China Women's Film Festival

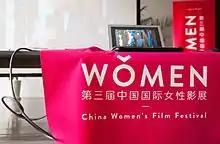
China Women's Film Festival

The China Women's Film Festival (CWFF 中國國際女性影展) was established in 2013 as an annual event. It aspires to promote women's rights and raise awareness of gender inequality through the mediums of film and art. The festival is organised by the Crossroads Centre Beijing, a Chinese NGO that aims to raise awareness on human rights issues in China.